Hans G. Adler

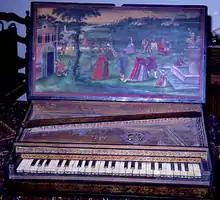
Virginal by Andreas Ruckers, c1610

After World War II, Hans Adler began expanding the small library inherited from his father. Amongst others, his additions included classical music dictionaries, encyclopedias, manuscripts, complete composer compendiums, in many different languages. The library also included volumes of music scores. Moreover, he acquired early keyboard instruments – a clavicytherium, clavichords, a glass harmonica, an octave spinet, harpsichords, a fortepiano and two modern Steinway grand pianos. The collection eventually comprised 19 instruments, and provided an demonstration of the development of the piano. Along with the keyboard instruments, was a viola d'amore.